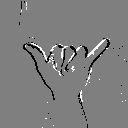
ASL letter: y